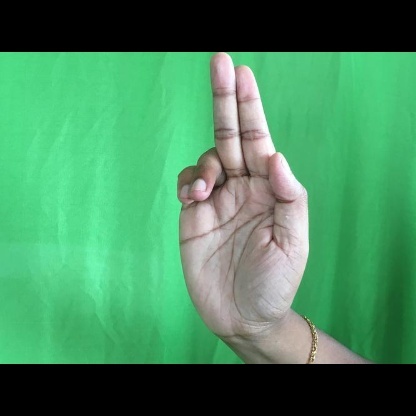
Mudra: Ardhapathaka